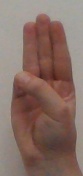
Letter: thaa